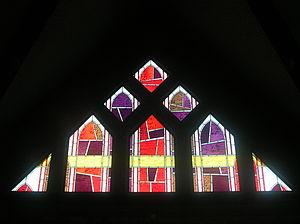
Vitraux de la Trinité à Issy-les-Moulineaux